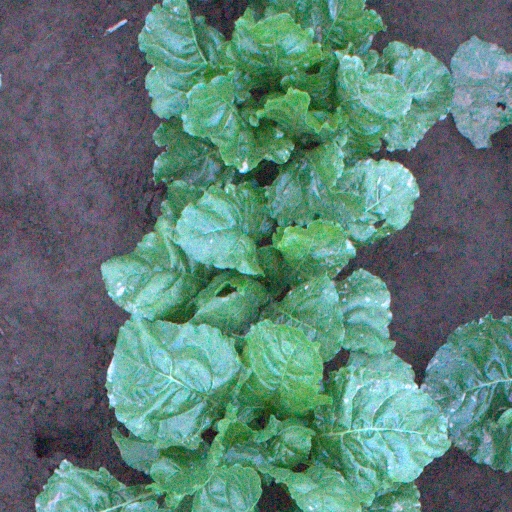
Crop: sugar beet